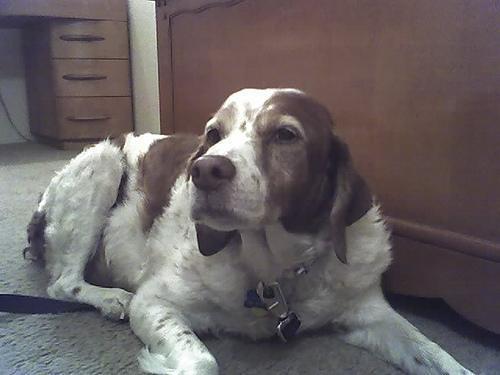
Brittany_spaniel